Alexis Jones (basketball)

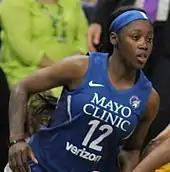
Jones in 2018

Jones was selected 12th overall in the 2017 WNBA draft by the Minnesota Lynx. During Jones's rookie season with the Lynx, she saw limited action playing behind Lindsay Whalen and Renee Montgomery. She began playing more when Whalen went down with a hand injury. She finished the season averaging 2.6 points, 0.8 assists, and 0.8 rebounds per game. She was a member of the 2017 WNBA Championship team.